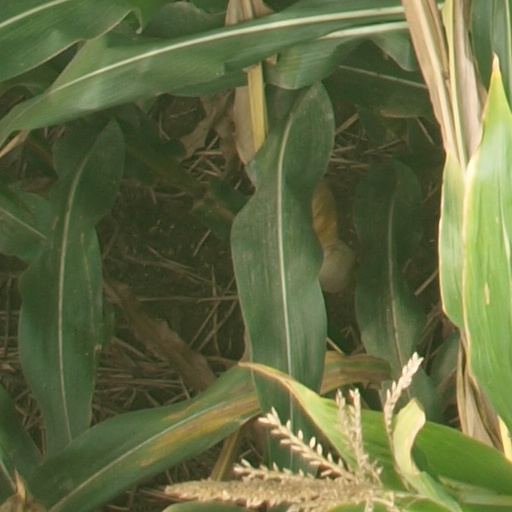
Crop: maize; corn